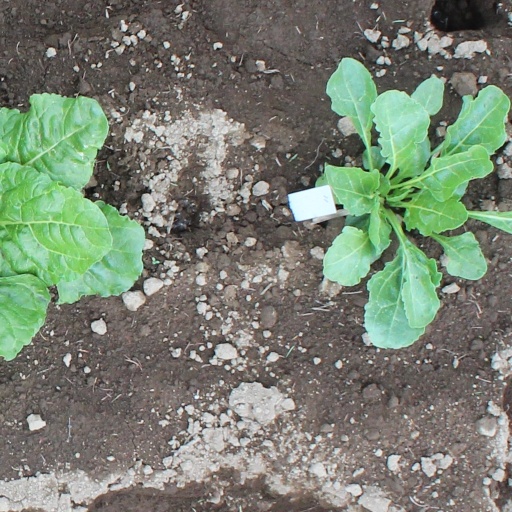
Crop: sugar beet